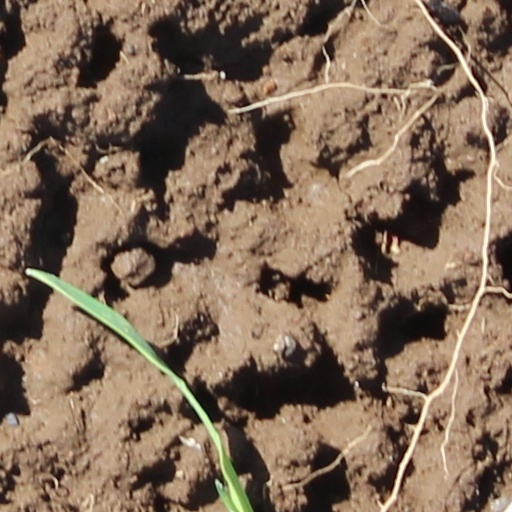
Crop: wheat